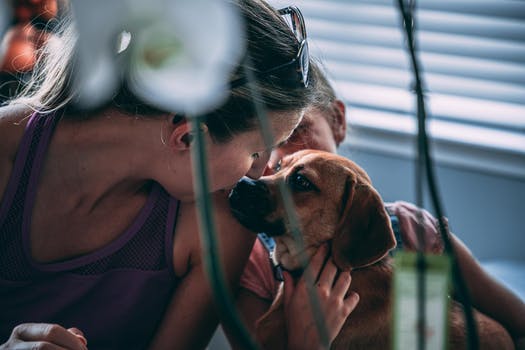
Label: No Watermark